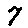
Label: 7